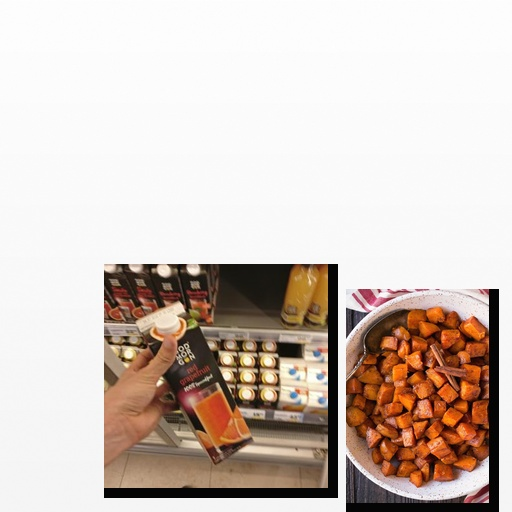
Food items: potato, red_grapefruit_juice